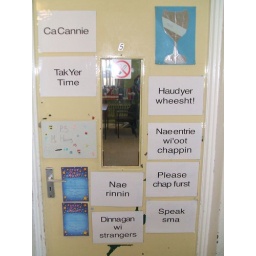
This is great - signs on a door in a school somewhere - in Scotlish. Translations available on request!